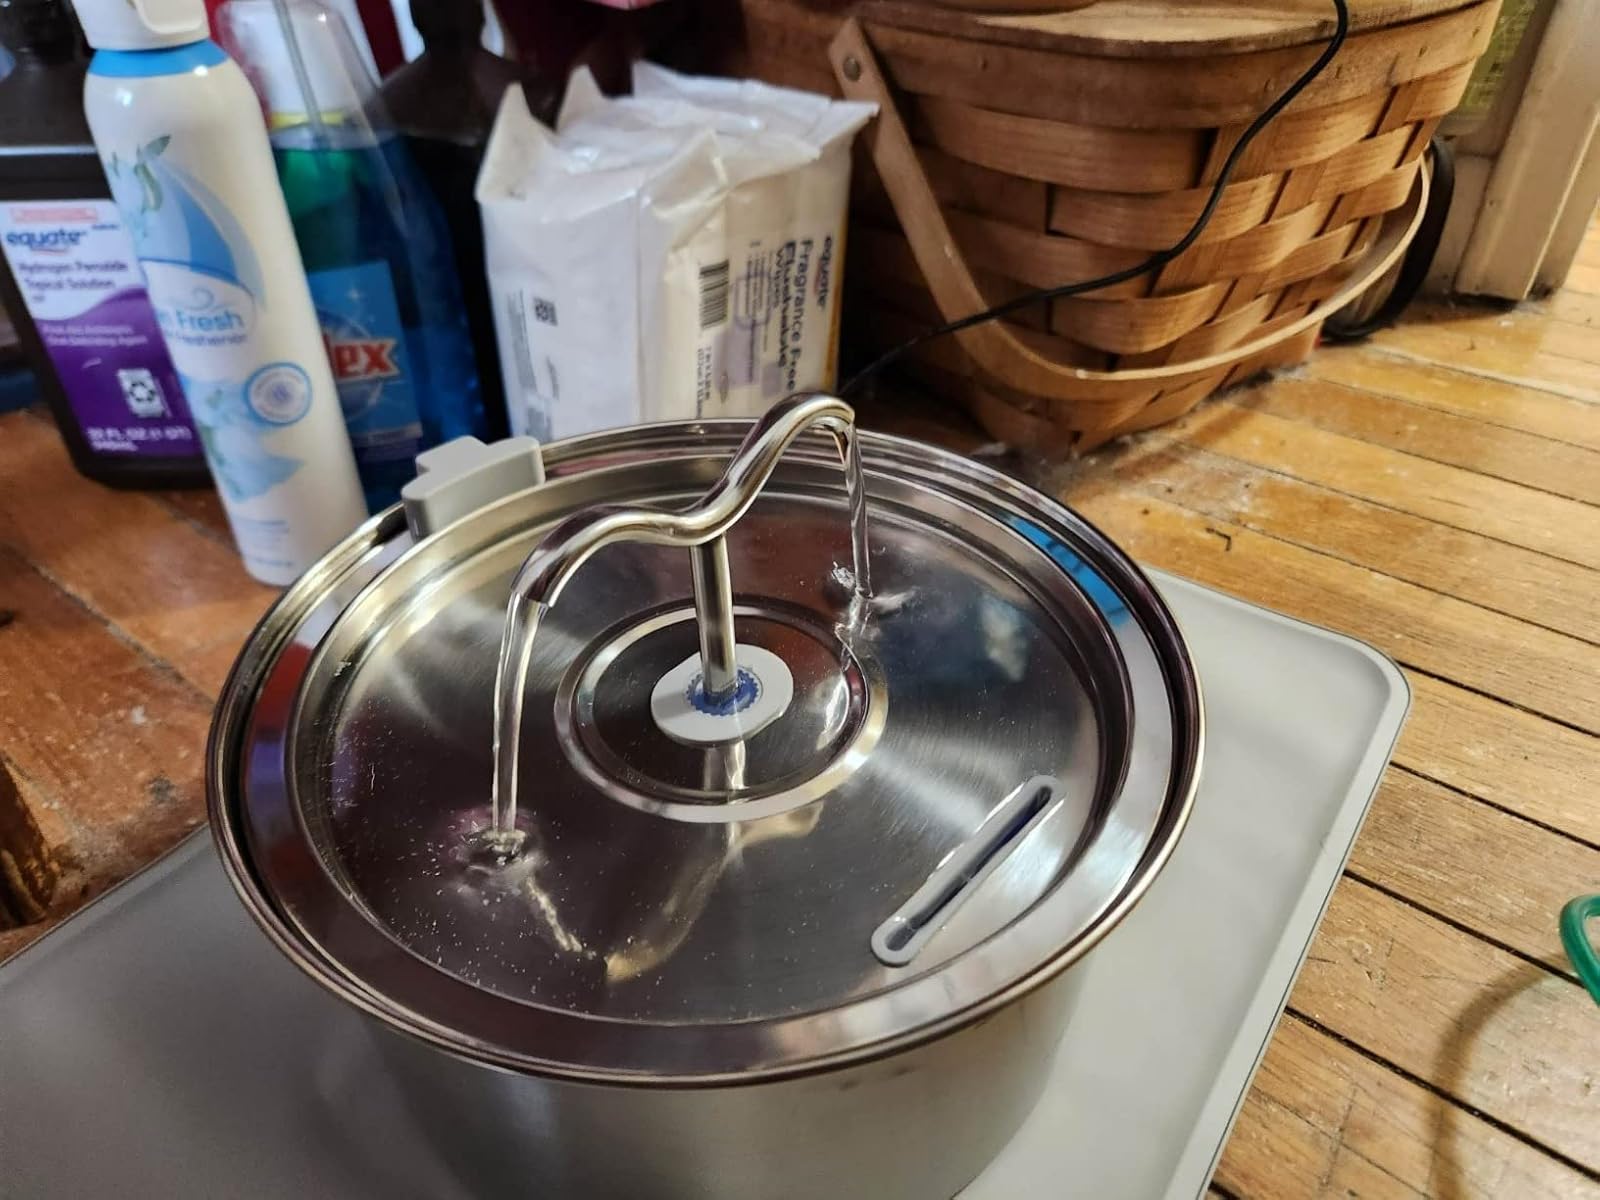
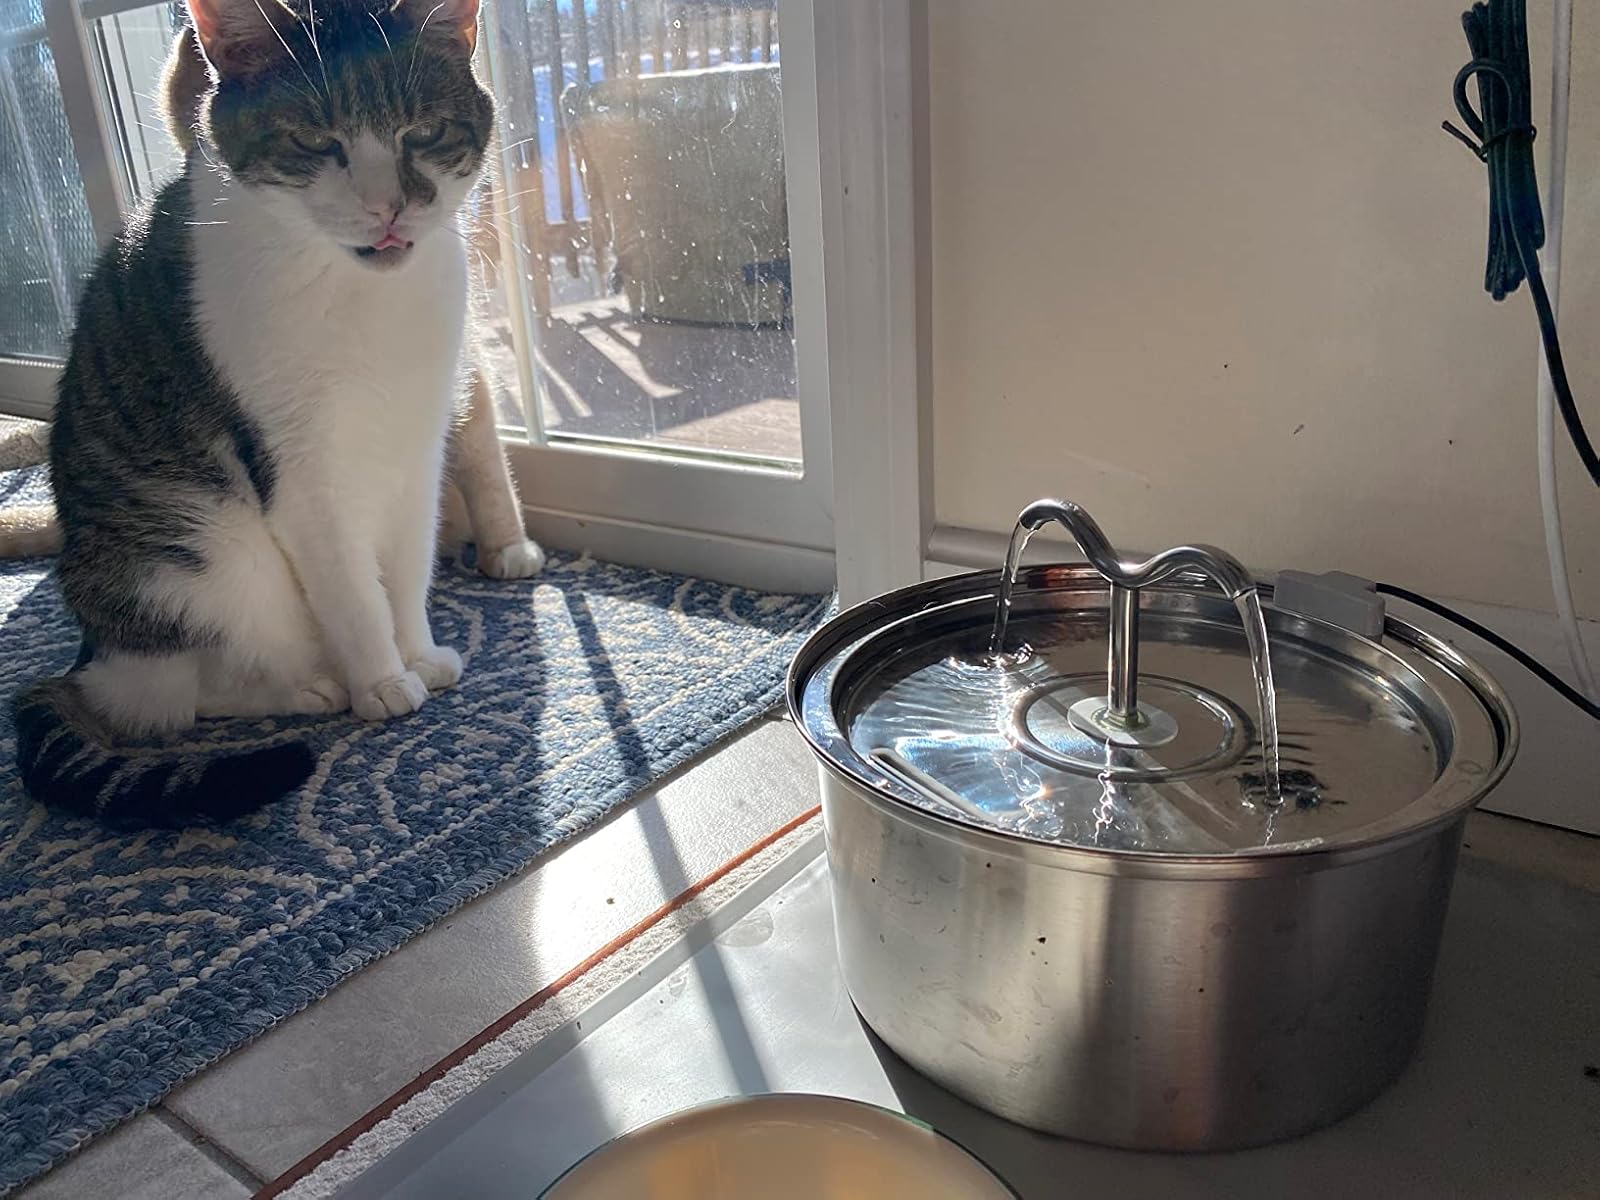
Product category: items_bowl
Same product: yes